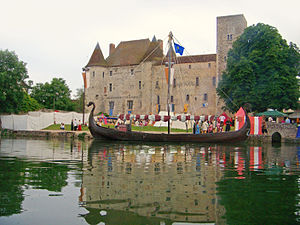
Gungnir (vikingskib) / Historie
Gungnir ved Château de Nemours.
Gungnir er et rekonstrueret vikingeskib, der er fremstillet i Sverige på baggrund af Gokstadskibet, som blev fundet i Sandefjord i Oslo i 1880. Skibets hjemhavn er Saint-Pierre-lès-Nemours i Frankrig.